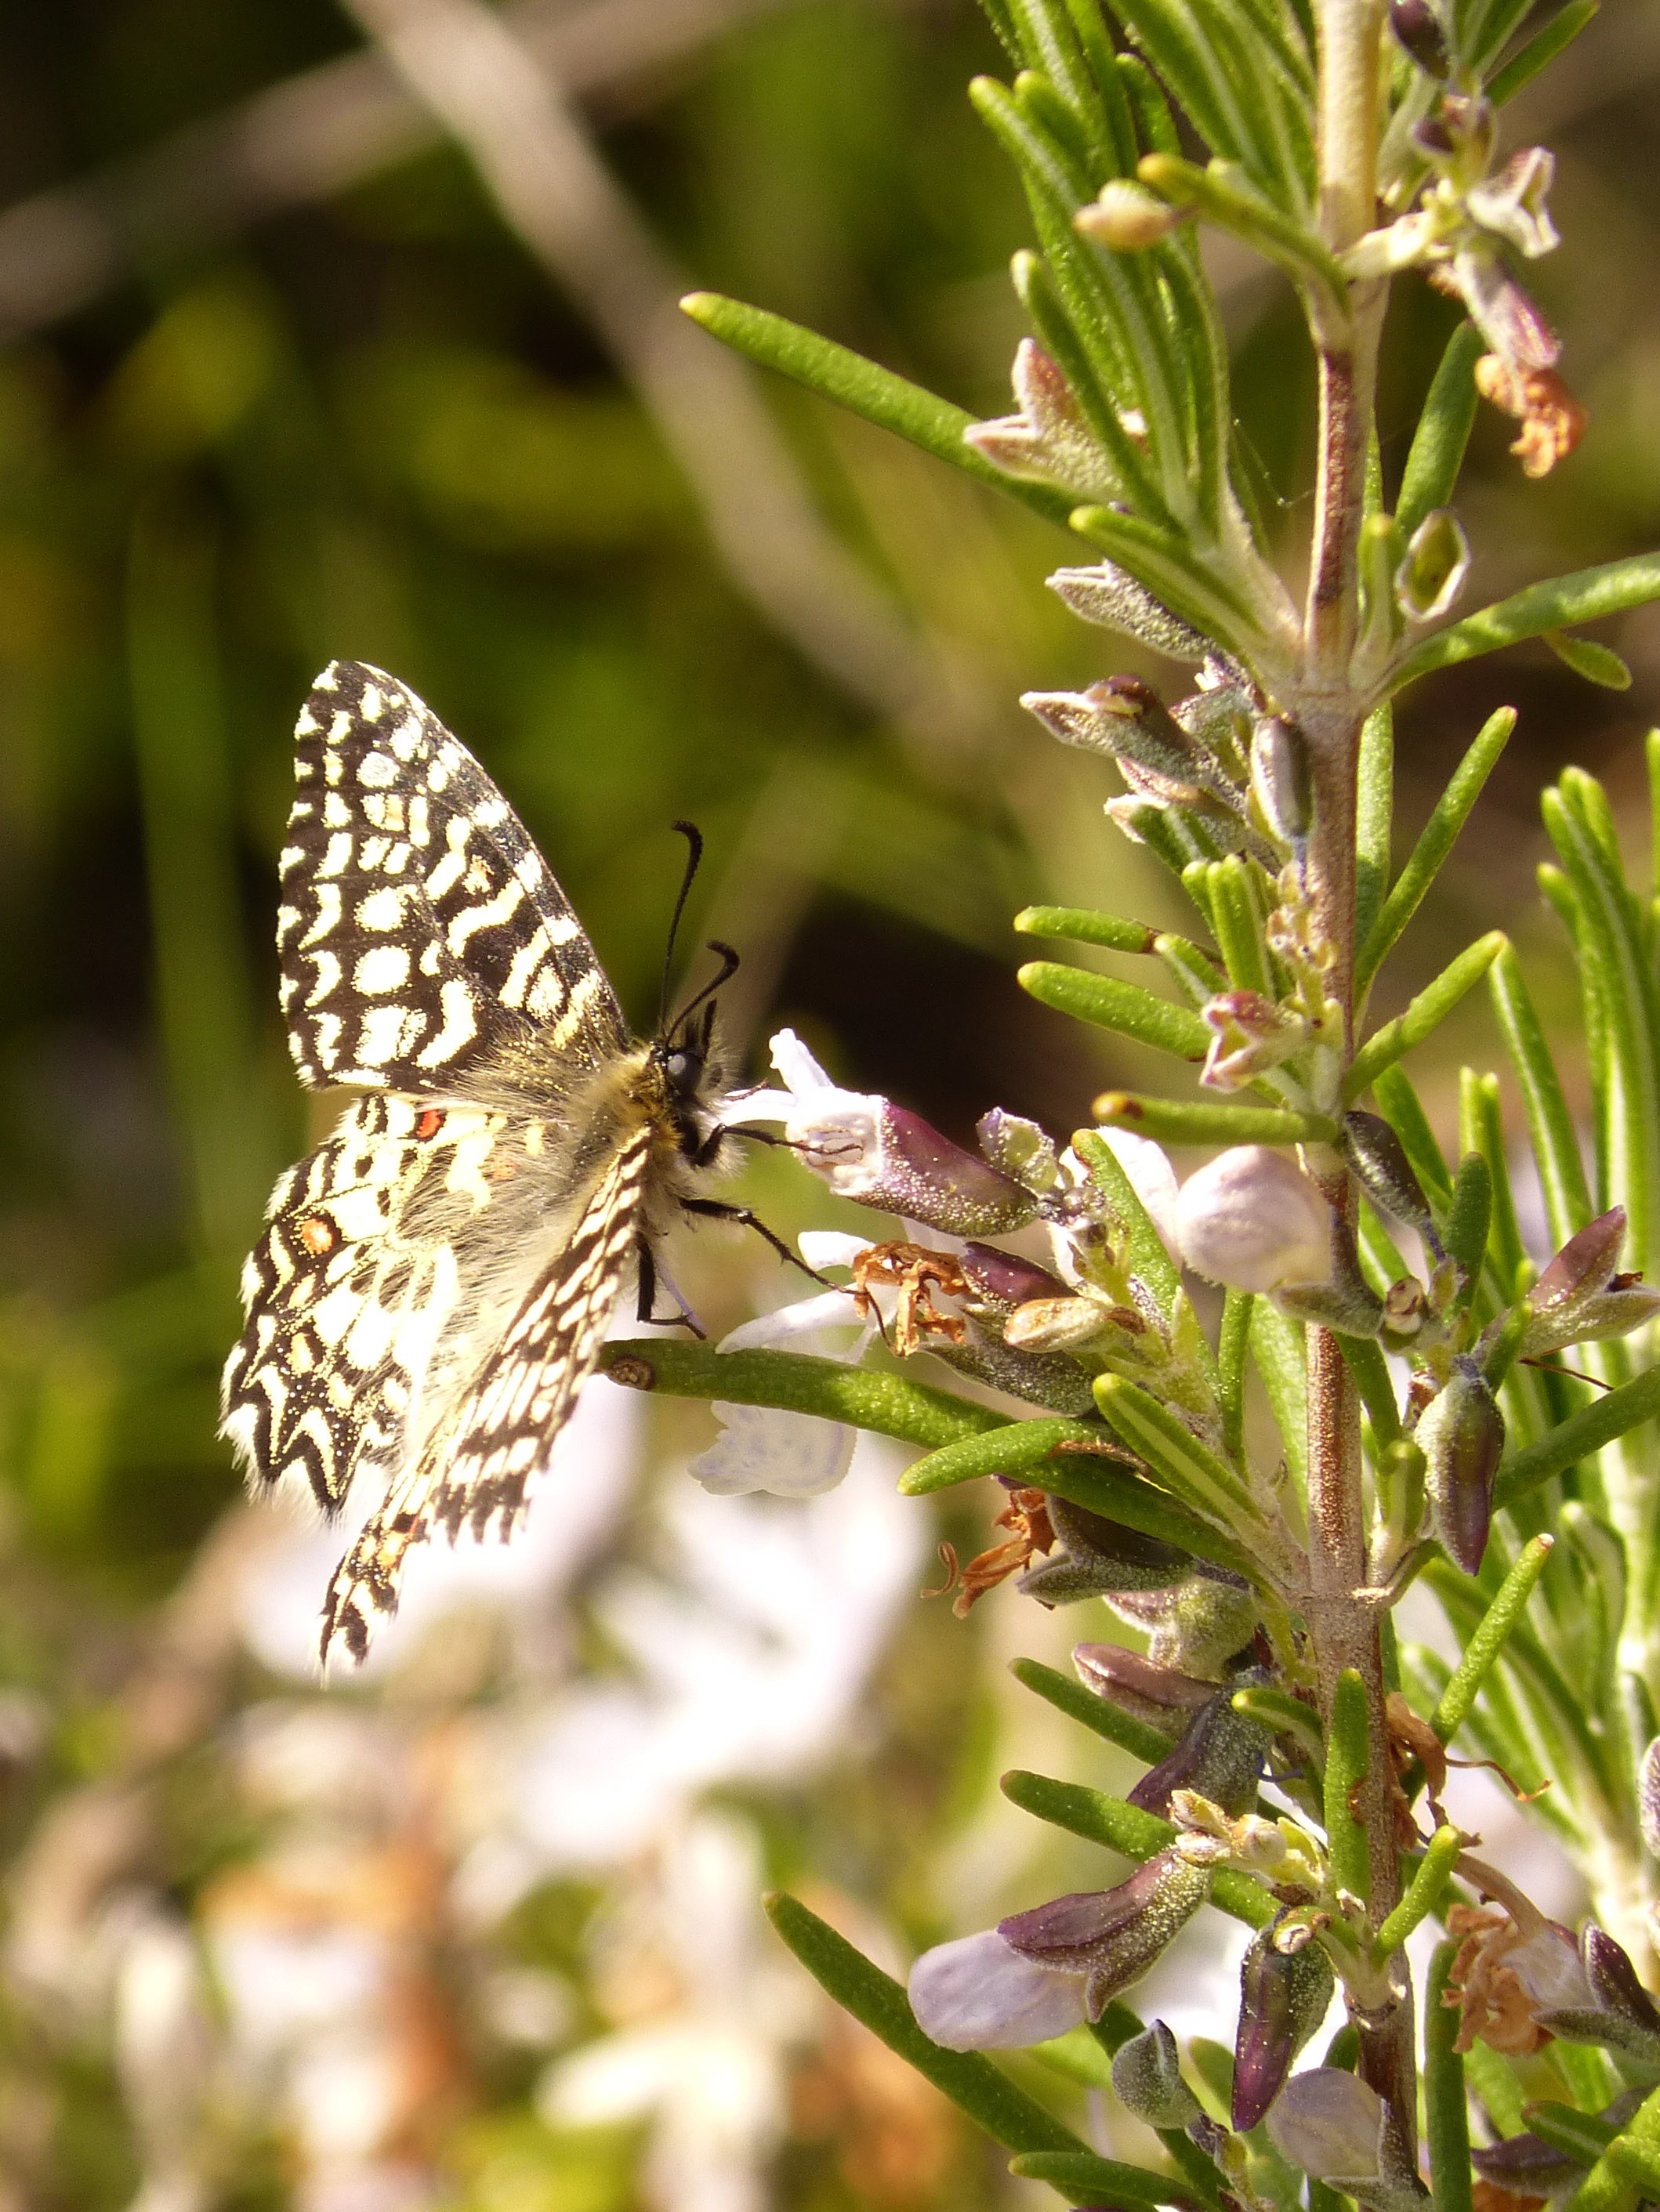
grass, plant, flower, spring, insect, botany, butterfly, flora, fauna, invertebrate, nectar, rosemary, macro photography, arthropod, pollinator, moths and butterflies, lycaenid